The Peloponnesian War (wargame)

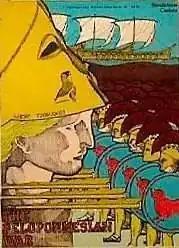
Cover of 2nd edition (boxed set), 1982

In the mid-1970s, Stephen Newberg was working on his Master's thesis in ancient history while in the Canadian Armed Forces. He designed "The Peloponnesian War" as an outgrowth of his scholarly work, later commenting, "Athens and Sparta, at first glance, display the classic confrontation between a democracy and a dictatorship, a seapower and a land power. An ideal, and often-touted direct analogy to the modern standoff between the United States and Soviet Russia during the Cold War."